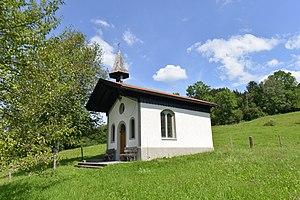
La chapelle de Lourdes de Sulzberg-Thal est une chapelle catholique située dans la commune de Sulzberg, dans le Land autrichien du Vorarlberg. Elle est protégée au titre des monuments historiques.